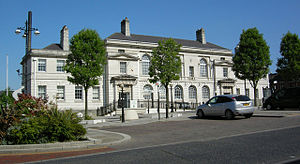
Rotherham
Rådhuset i Rotherham
Rotherham er storbykommune og en del af Sheffields storbyområde, Kommunen ligger det centrale England og har et indbyggertal på cirka 257.800. Byen ligger i grevskabet South Yorkshire i regionen Yorkshire and the Humber. Byen forbindes ofte med sin industri af jern- og stålprodukter. Rotherham ligger ved floden Don.